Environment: lab
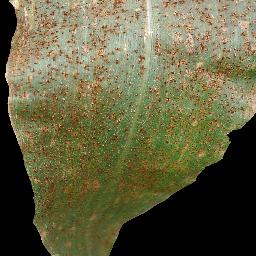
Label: common_rust